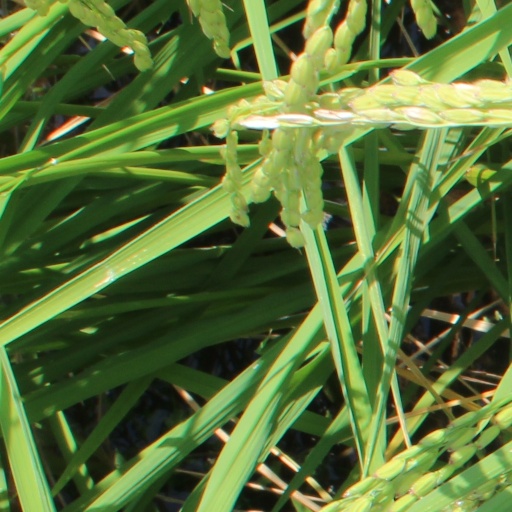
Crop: rice